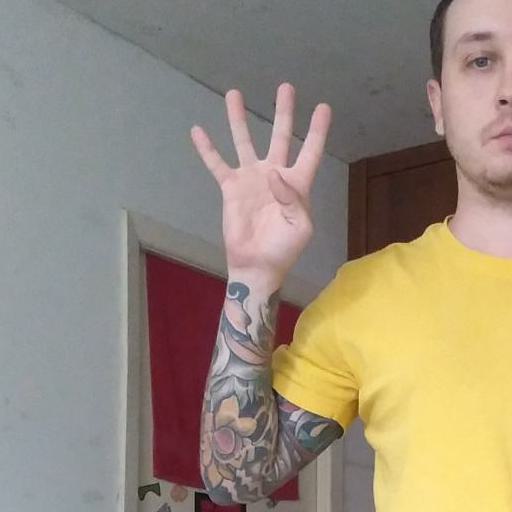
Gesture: four